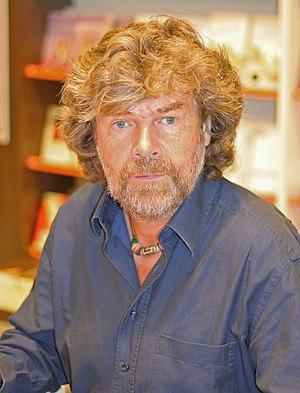
La liste de grimpeurs et d'alpinistes est la liste des personnes notables pour leurs activités d'alpinisme, d'escalade.